Hystopia

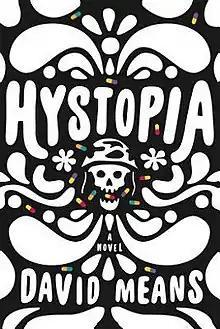

Hystopia is a 2016 novel by David Means. Literary critic Christian Lorentzen described the novel as "a counterfactual narrative by a Vietnam veteran, named Eugene Allen about his experience in a therapeutic, psychedelics-based trauma recovery program initiated, in the novel's alternate history, by John F. Kennedy." In July 2016, it was longlisted for the 2016 Man Booker Prize.